Mark Antony

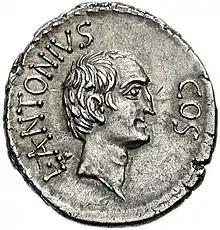

According to the Roman orator Marcus Tullius Cicero, Antony's father was incompetent and corrupt, and was only given power because he was incapable of using or abusing it effectively. In 74 BC he was given the military command to defeat the pirates of the Mediterranean, but he died in Crete in 71 BC without making any significant progress. The elder Antony's death left Antony and his brothers, Lucius and Gaius, in the care of their mother, Julia, who later married Publius Cornelius Lentulus Sura, an eminent member of the old patrician nobility. Lentulus, despite exploiting his political success for financial gain, was constantly in debt due to his extravagance. He was a major figure in the Catilinarian conspiracy and was summarily executed on the orders of the consul Cicero in 63 BC for his involvement.